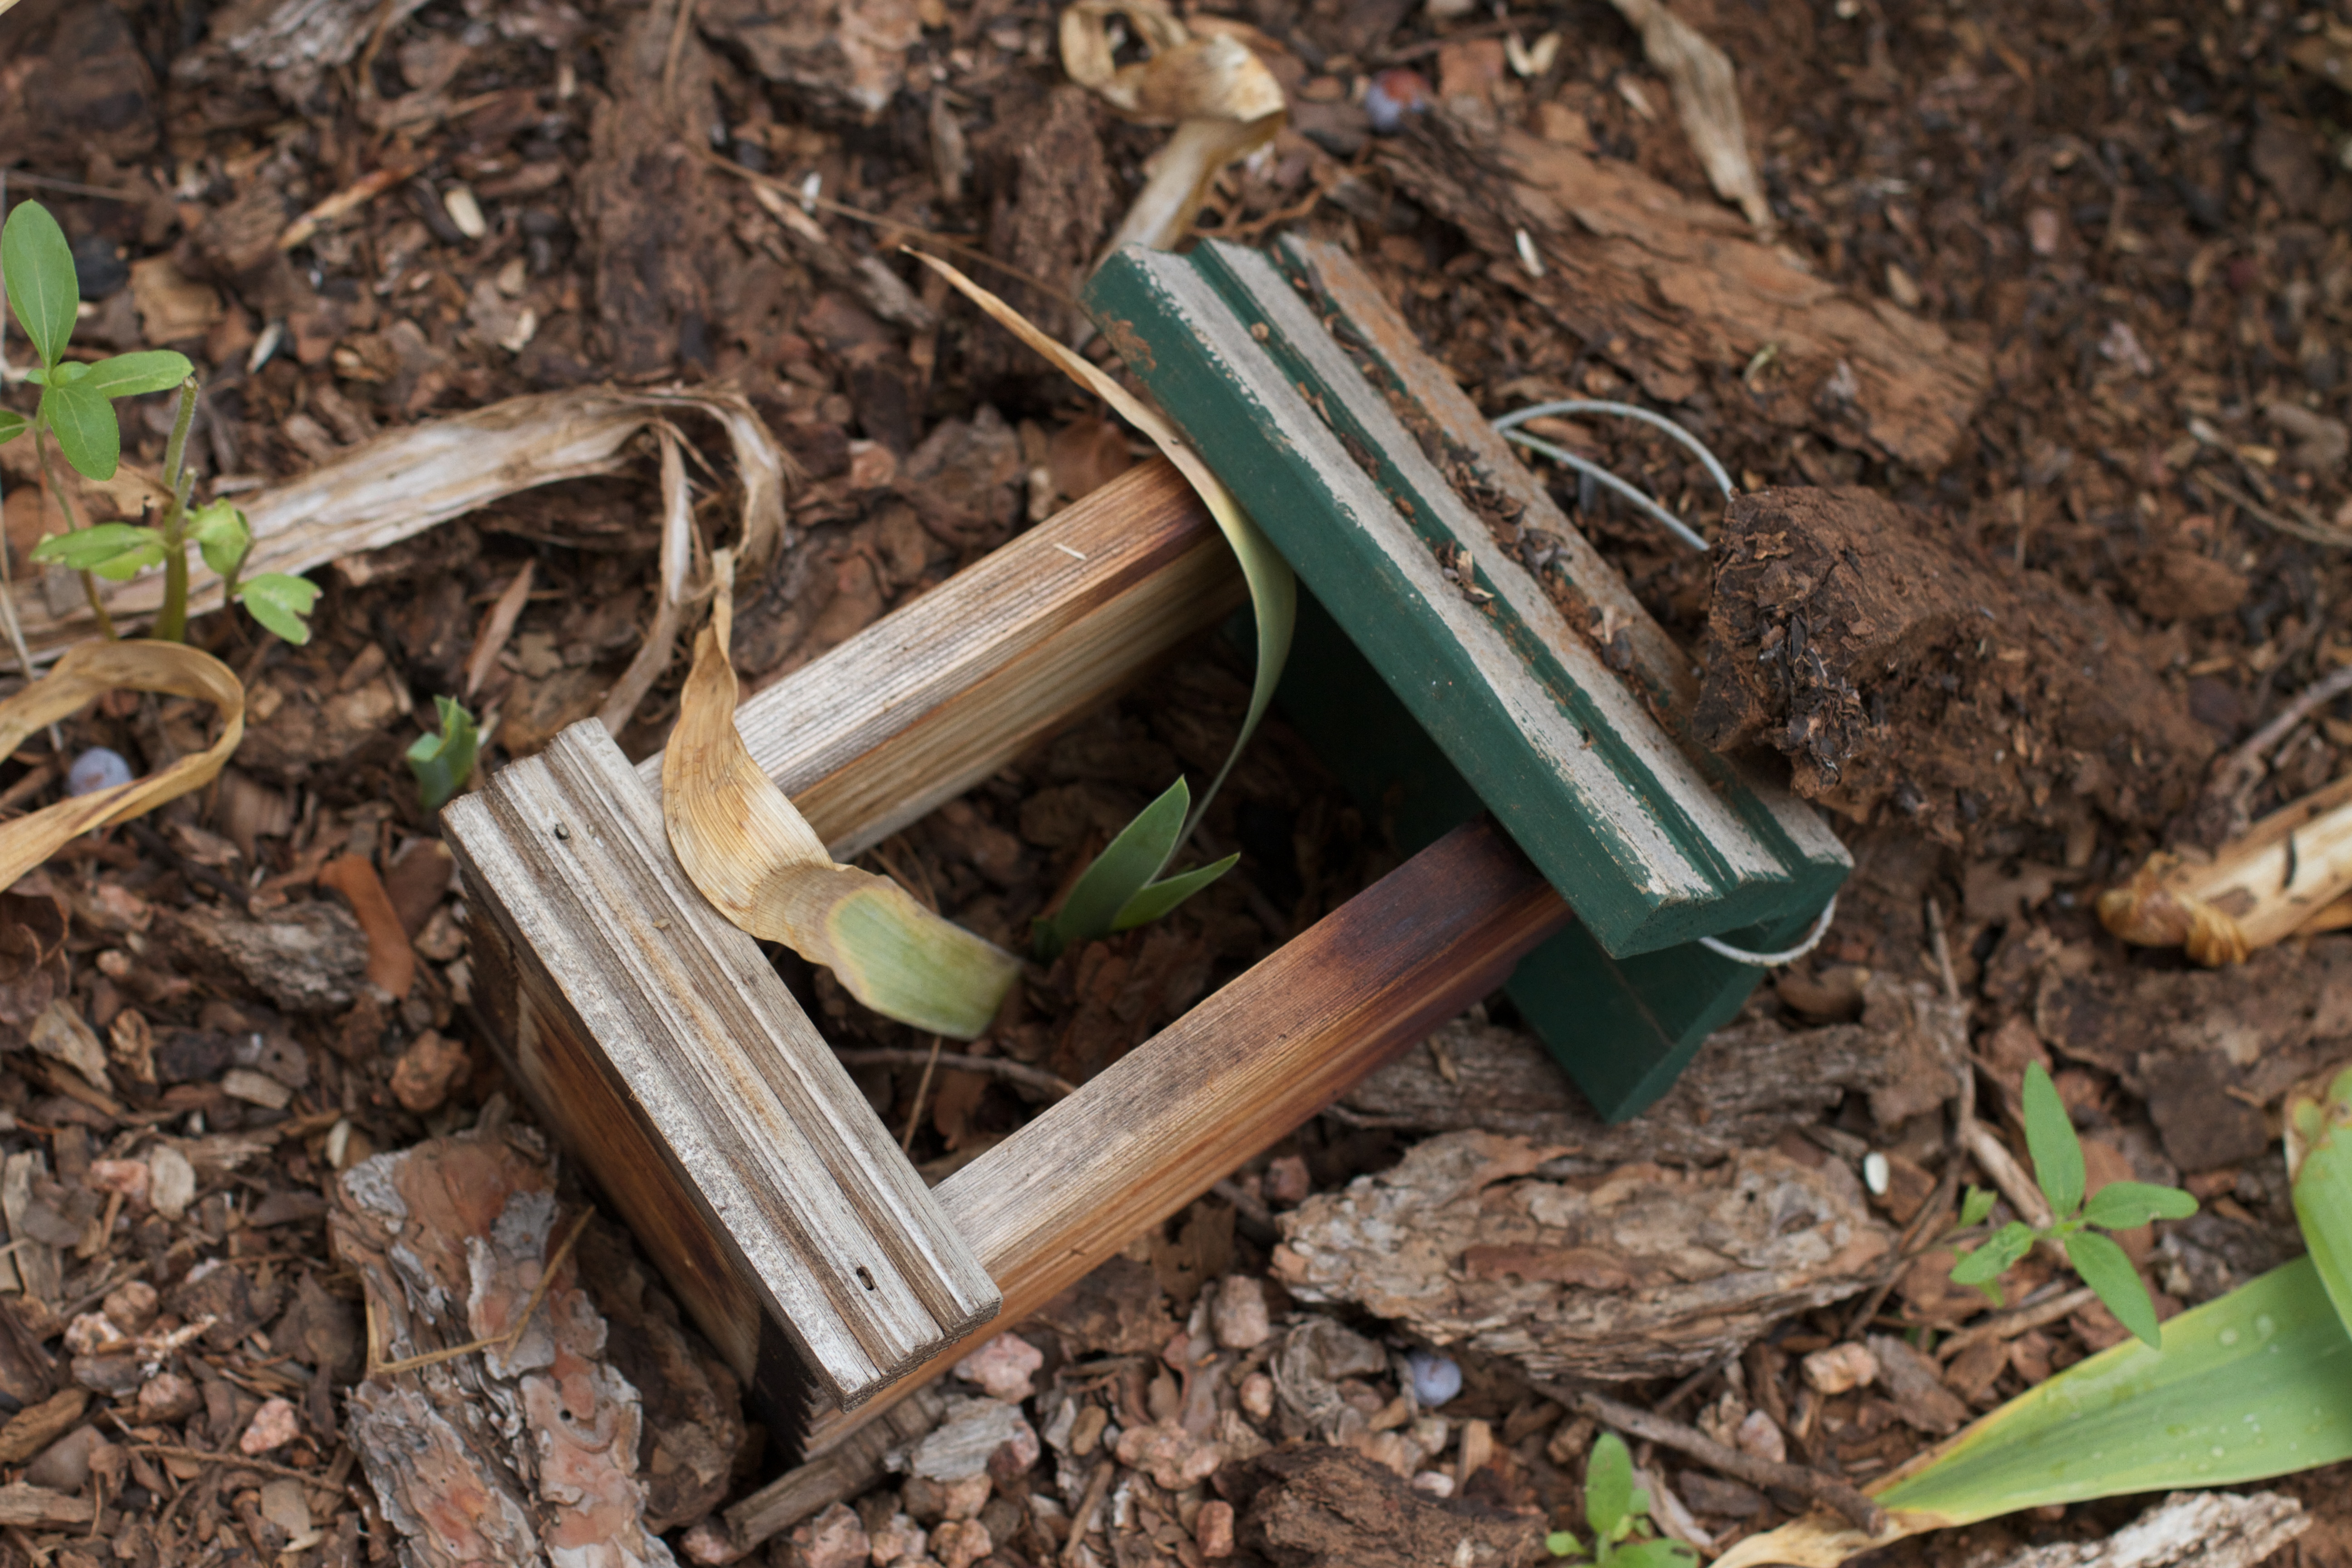
wood, soil